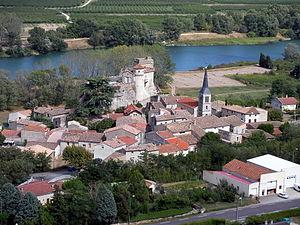
vue du village de Châteaubourg (Ardèche / France)
Châteaubourg est une commune française située dans le département de l'Ardèche, en région Auvergne-Rhône-Alpes.